Franz Kafka

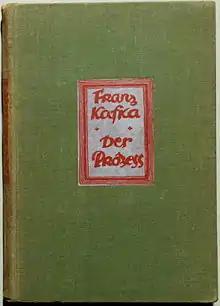
A simple book cover in green displays the name of the author and the book

Kafka drew and sketched extensively. His interest in art grew from 1901 to 1906. He "practiced drawing, took drawing classes, attended art history lectures, and sought to establish a connection to Prague's artistic circles". According to Max Brod, Kafka "was even more indifferent, or perhaps better, more hostile to his drawings than he was to his literary production". As he did with his writings, Kafka asked in his testament for his drawings to be destroyed. Brod preserved all of Kafka's drawings that Kafka gave him or that he could rescue from the wastebasket or otherwise, but "[a]nything that I didn't rescue was destroyed". Until May 2021, only about 40 of his drawings were known. In 2022, Yale University Press published "Franz Kafka: The Drawings". The book brought to light about 150 sketches by Kafka.